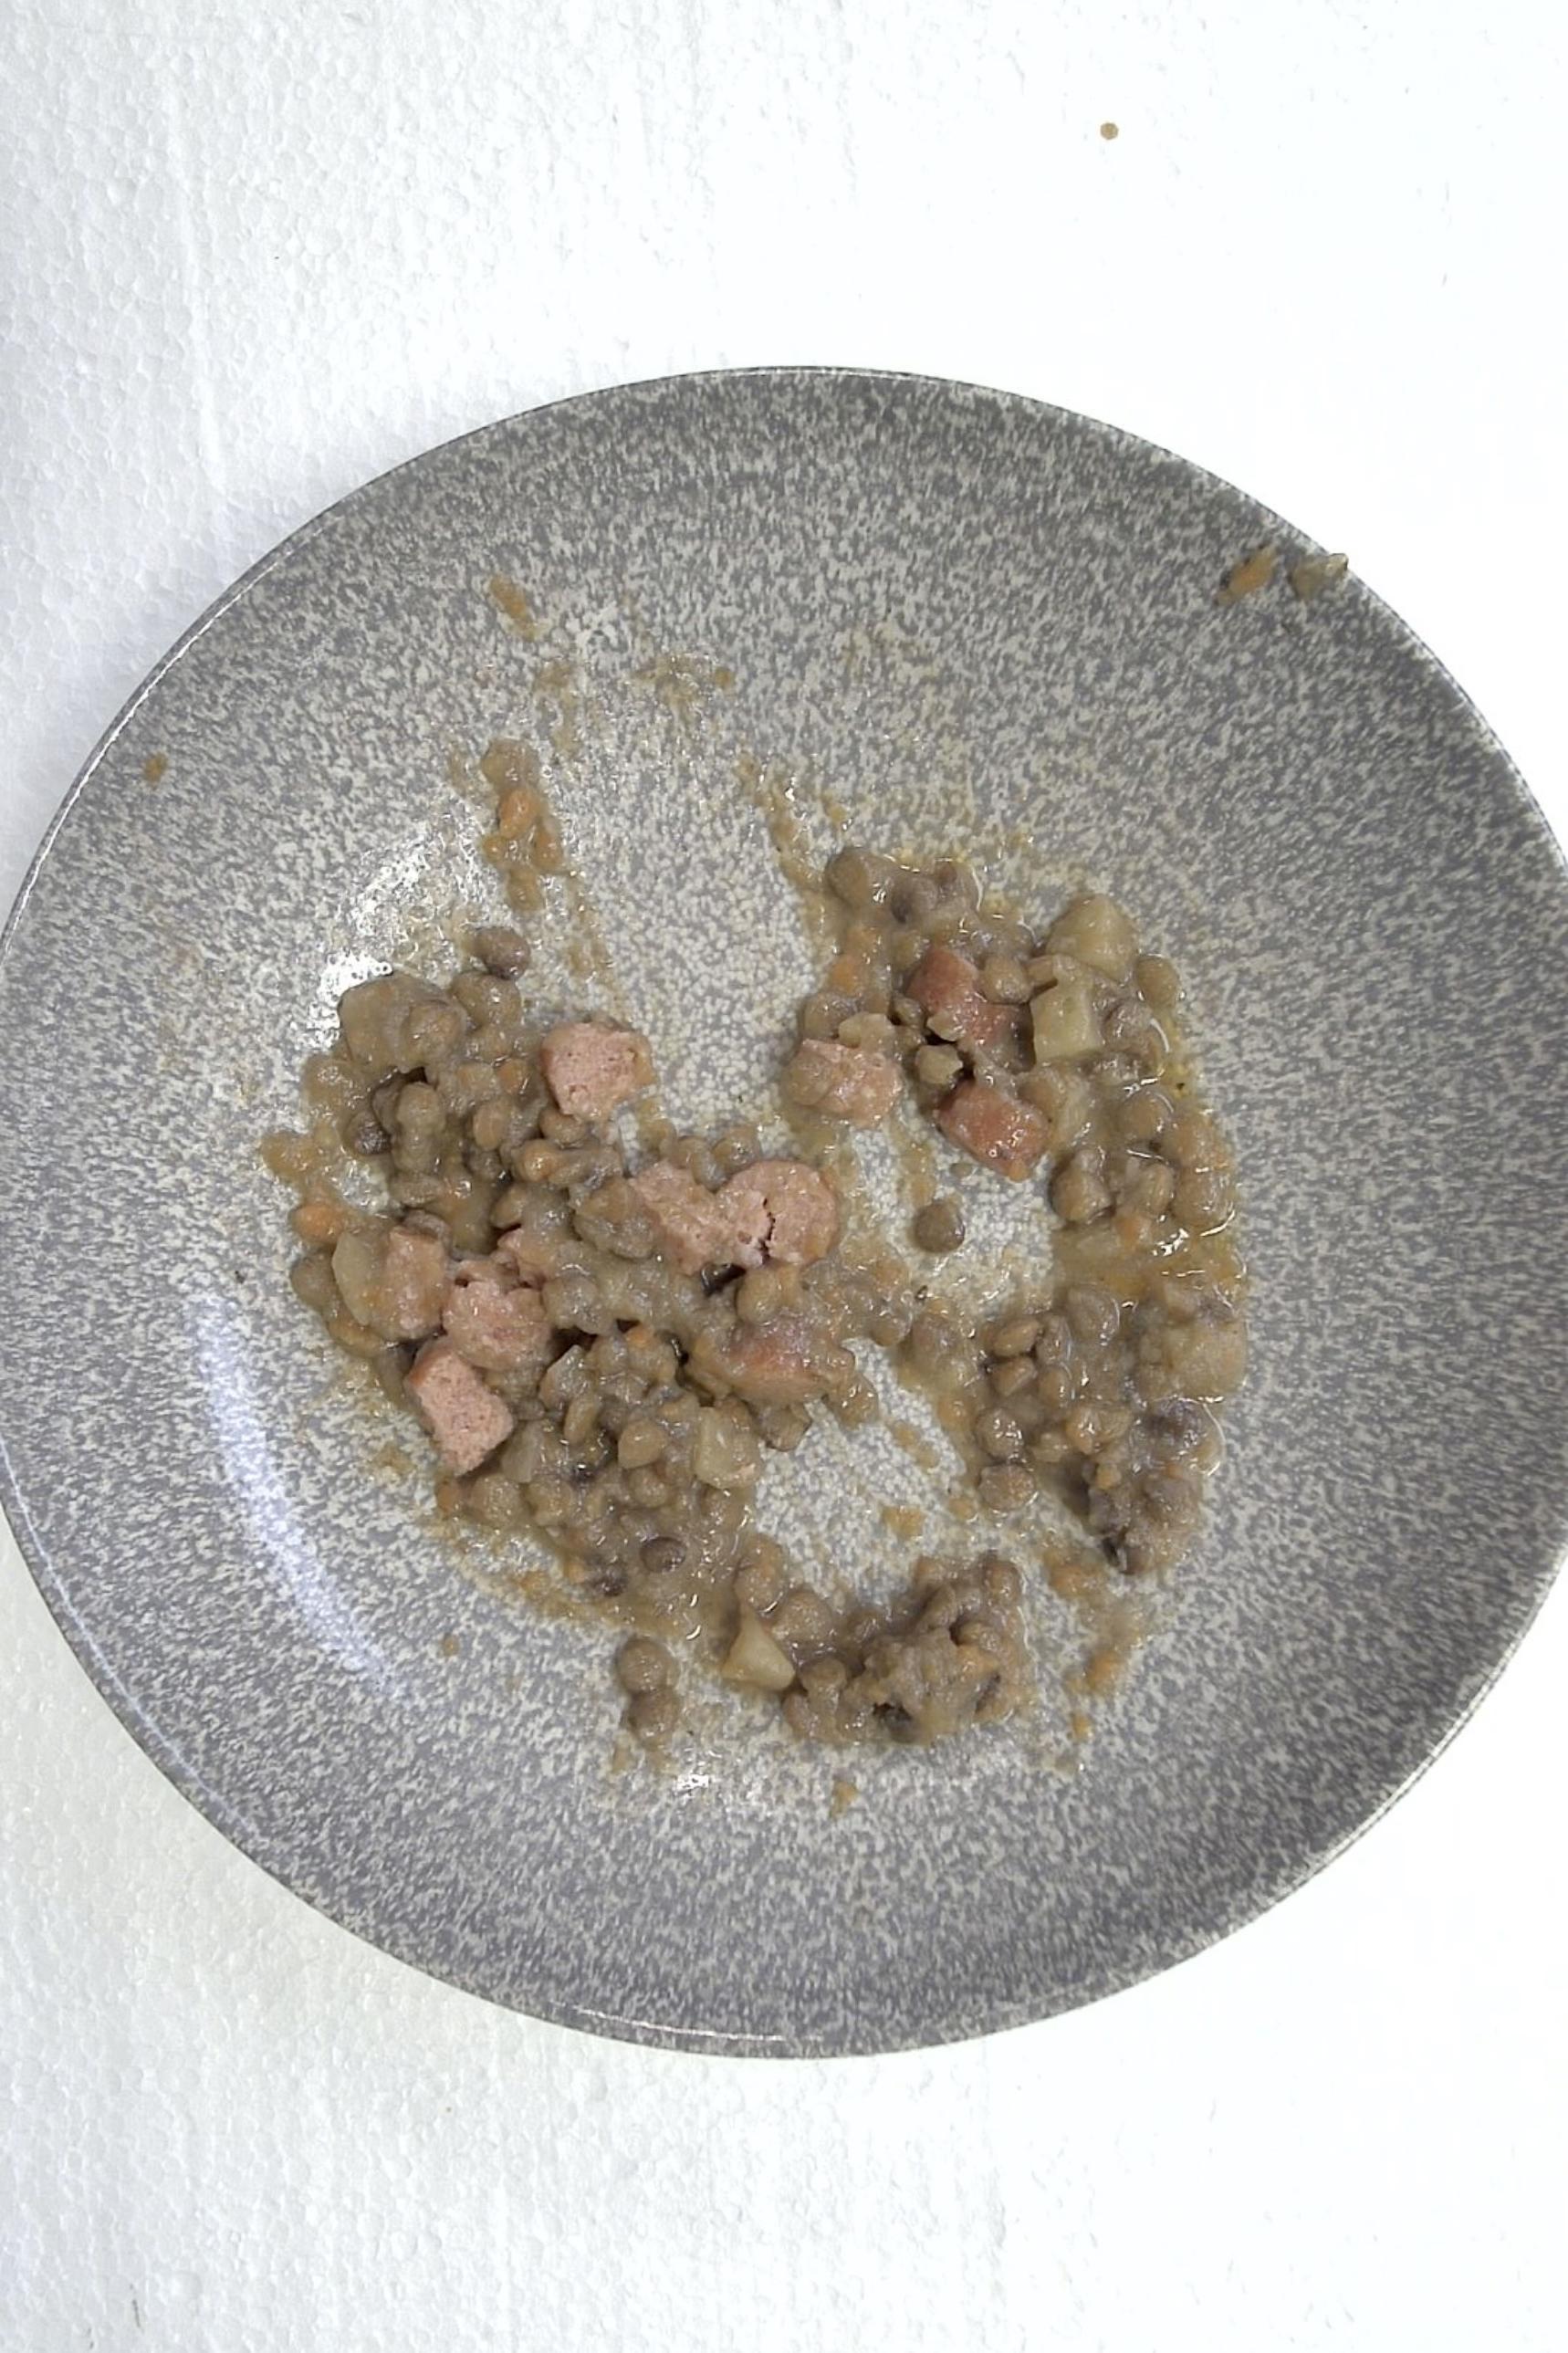
Dish: Klassischer Linseneintopf mit Mettwurst
Portion size: Normale Portion
Ingredients: lentil-stew, ham-sausage
Weight as served: 360 g
Energy as served: 424.8 kcal (1.779,680 kJ)
Fat: 23.24 g (saturated: 9.08 g)
Carbohydrates: 32.04 g (sugar: 5.32 g)
Protein: 19.32 g
Salt: 3.84 g
Weight after return: 0 g
Energy after return: 0 kcal